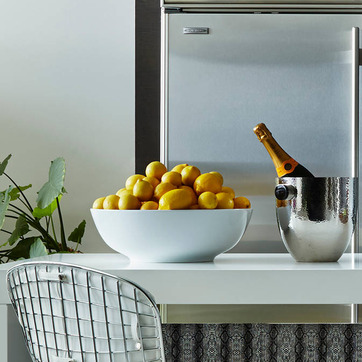
Material: food